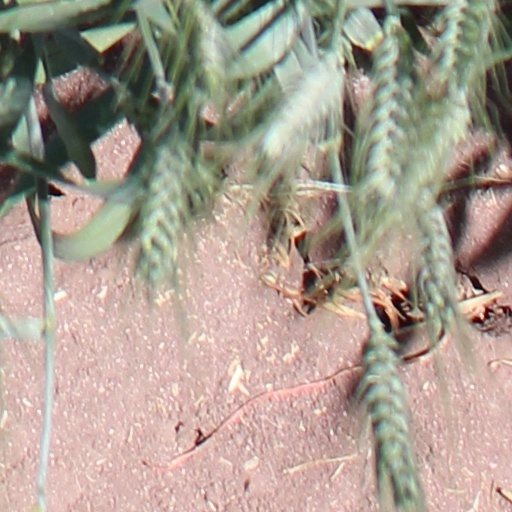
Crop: wheat